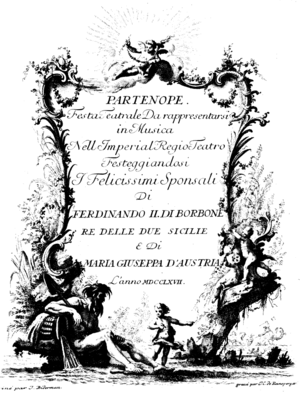
Partenope est un opéra en deux parties de Johann Adolph Hasse sur un livret italien de Pietro Metastasio créé devant la Cour de Vienne le 9 septembre 1767 à l'occasion des noces de l'archiduchesse Marie-Caroline et de Ferdinand de Bourbon, roi de Naples. Le livret se réfère à la fondation de Naples pour célébrer l'alliance avec les Bourbons à l'occasion de laquelle l'opéra est composé.